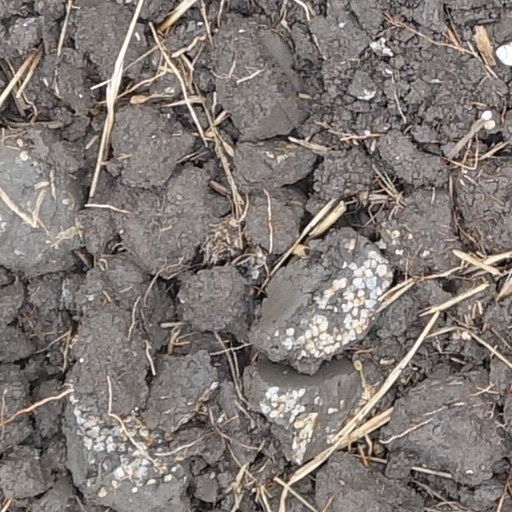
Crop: wheat